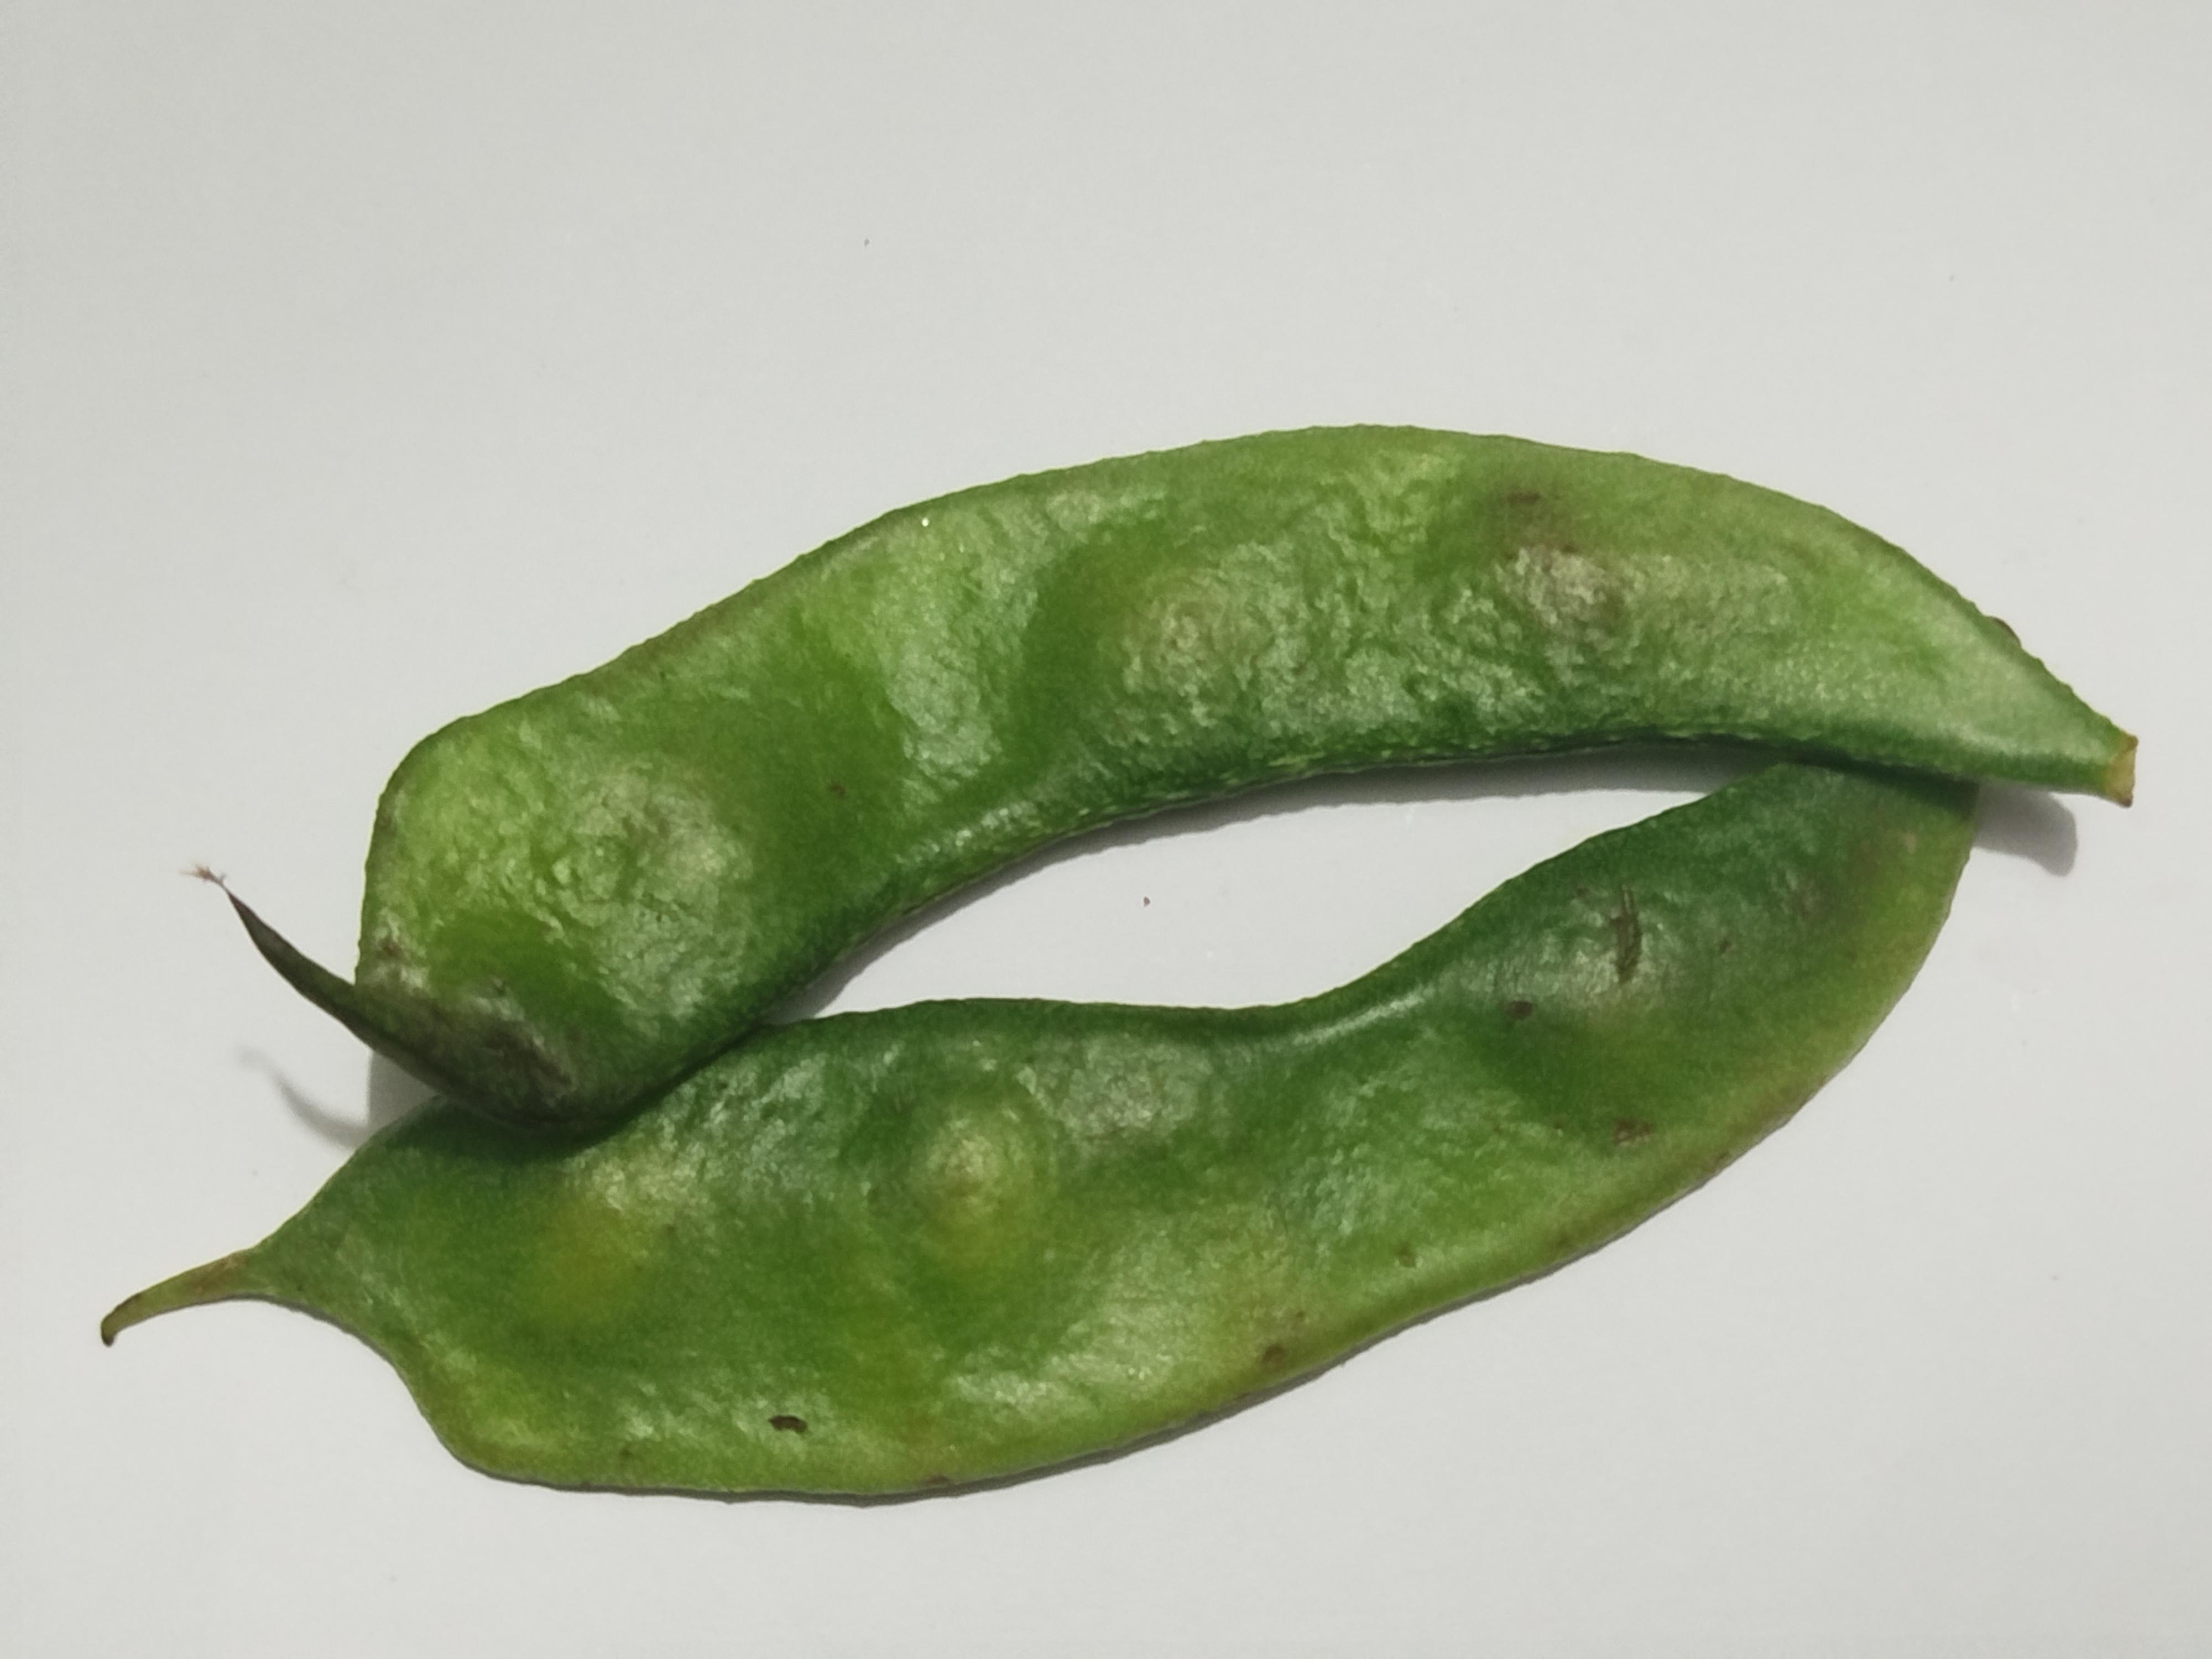
Label: Bean